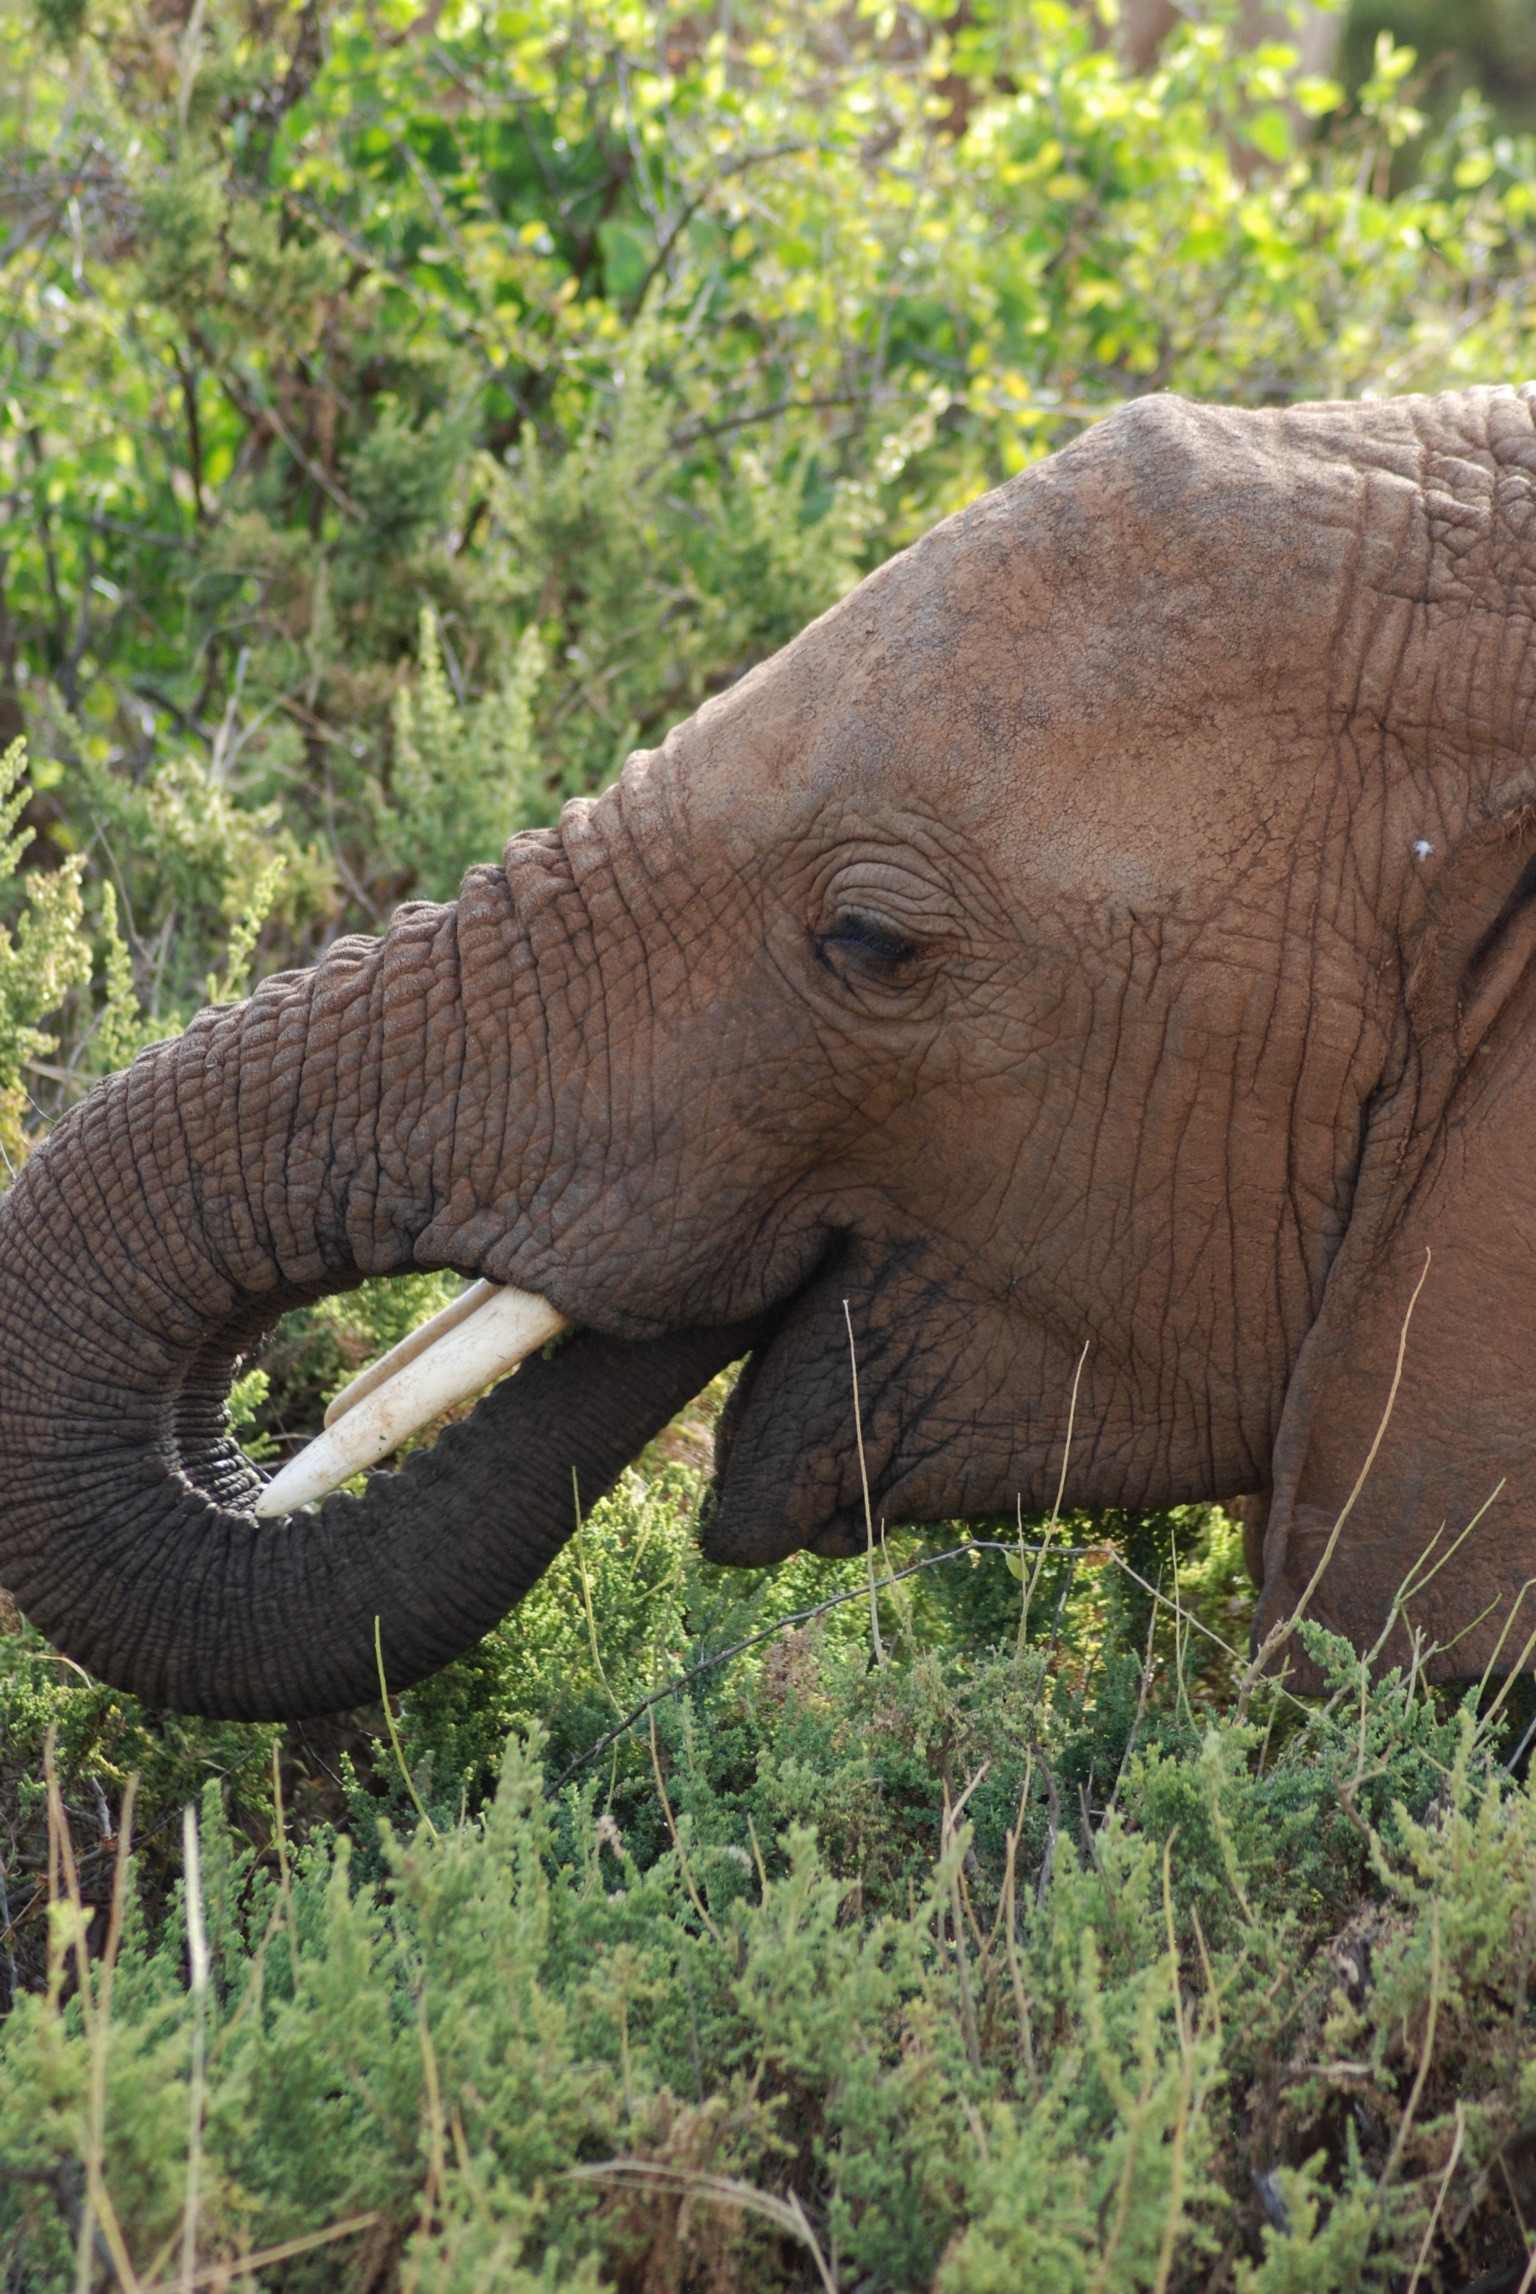
wildlife, zoo, jungle, mammal, fauna, savanna, elephant, vertebrate, safari, indian elephant, african elephant, elephants and mammoths